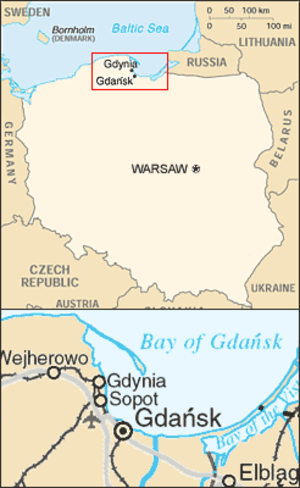
Le plan Worek était une opération de la marine polonaise dans les premiers jours de la Seconde Guerre mondiale, où ses cinq sous-marins formèrent un écran afin d'empêcher les forces navales allemandes de mener à bien des débarquements sur la côte polonaise, et d'empêcher les navires ennemis de bombarder les fortifications côtières polonaises, en particulier la péninsule de Hel fortifiée.